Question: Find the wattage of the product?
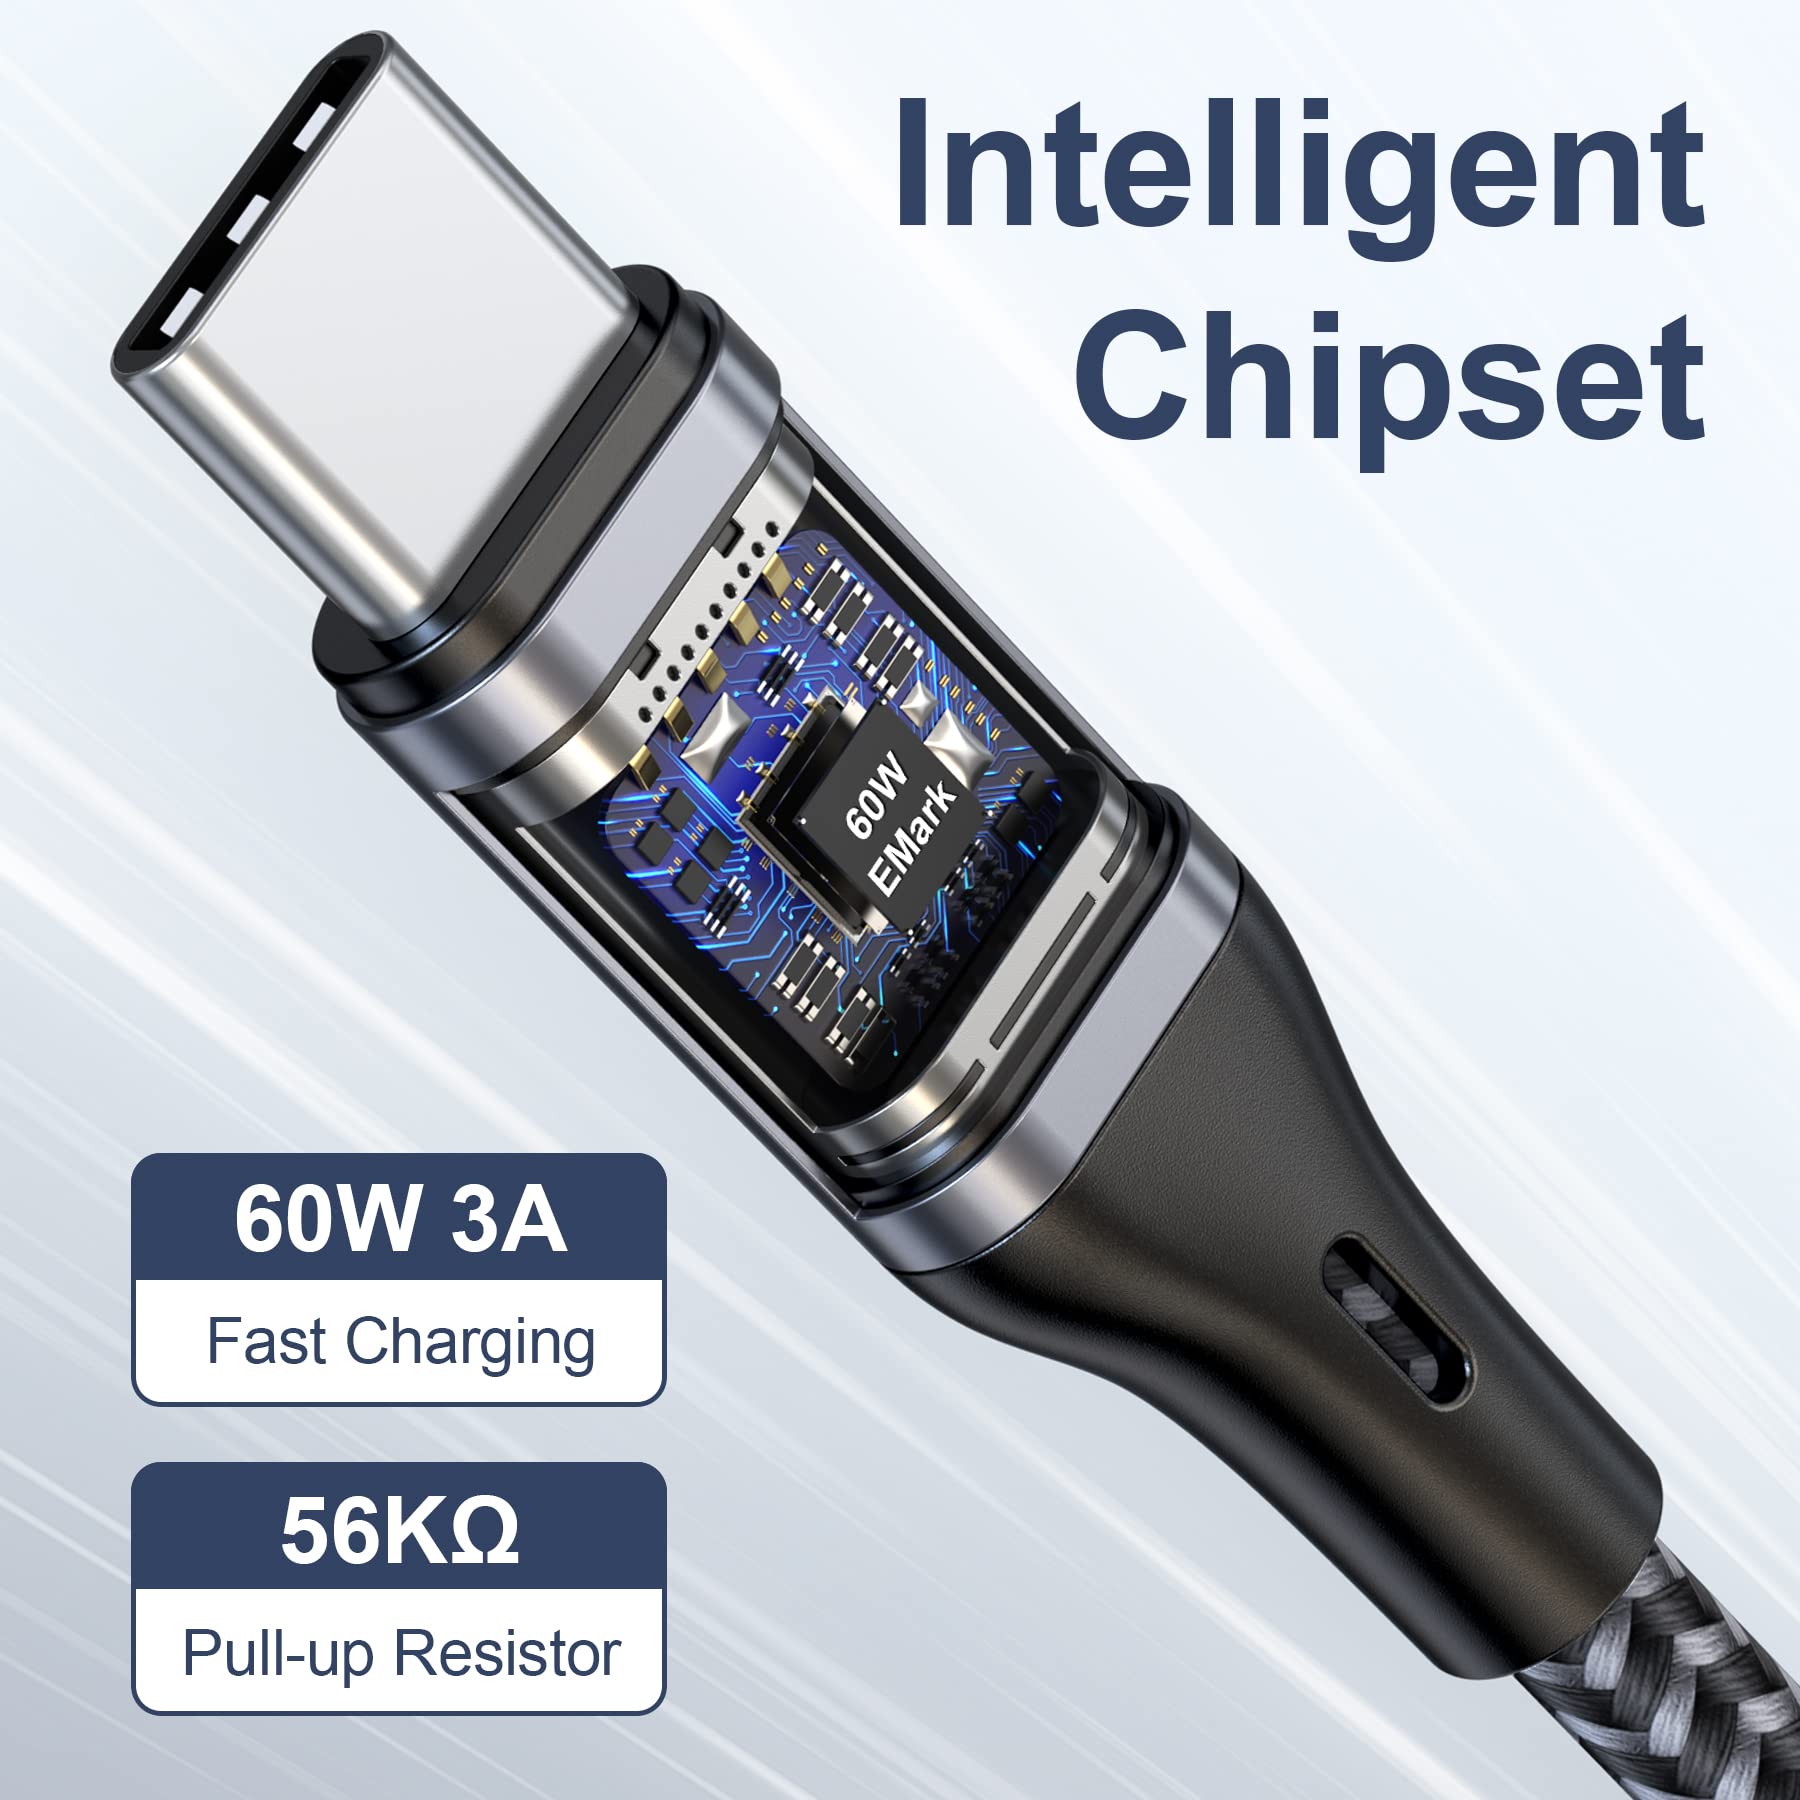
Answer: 60.0 watt